Giovanni Paolo Gibertini

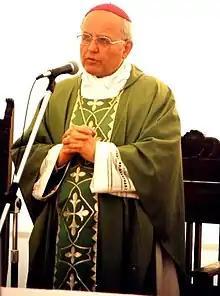
Giovanni Paolo Gibertini (2016)

Giovanni Paolo Gibertini, O.S.B. (4 May 1922 – 3 April 2020) was an Italian prelate of Catholic Church who was Bishop of Ales-Terralba from 1983 to 1989 and then Reggio Emilia-Guastalla from 1989 to 1998.